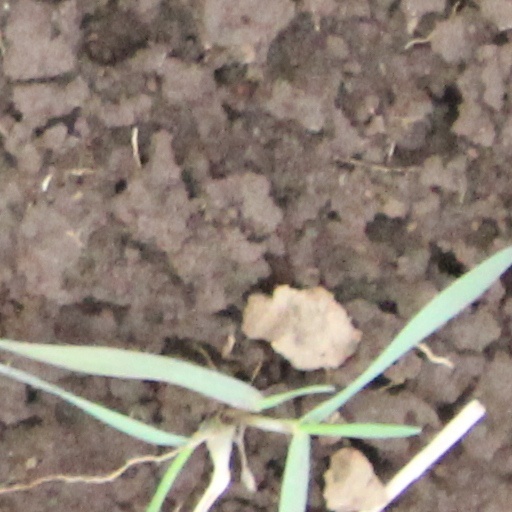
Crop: wheat